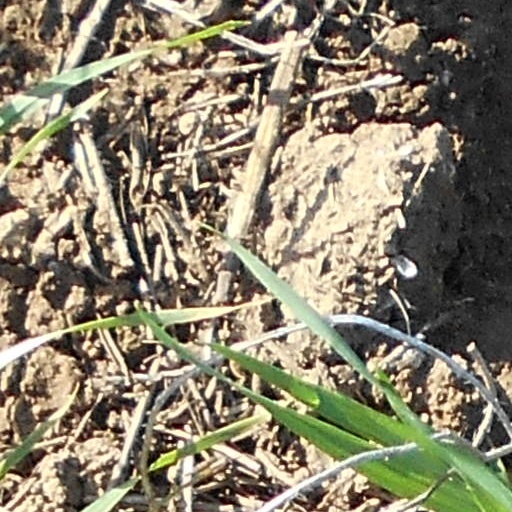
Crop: wheat